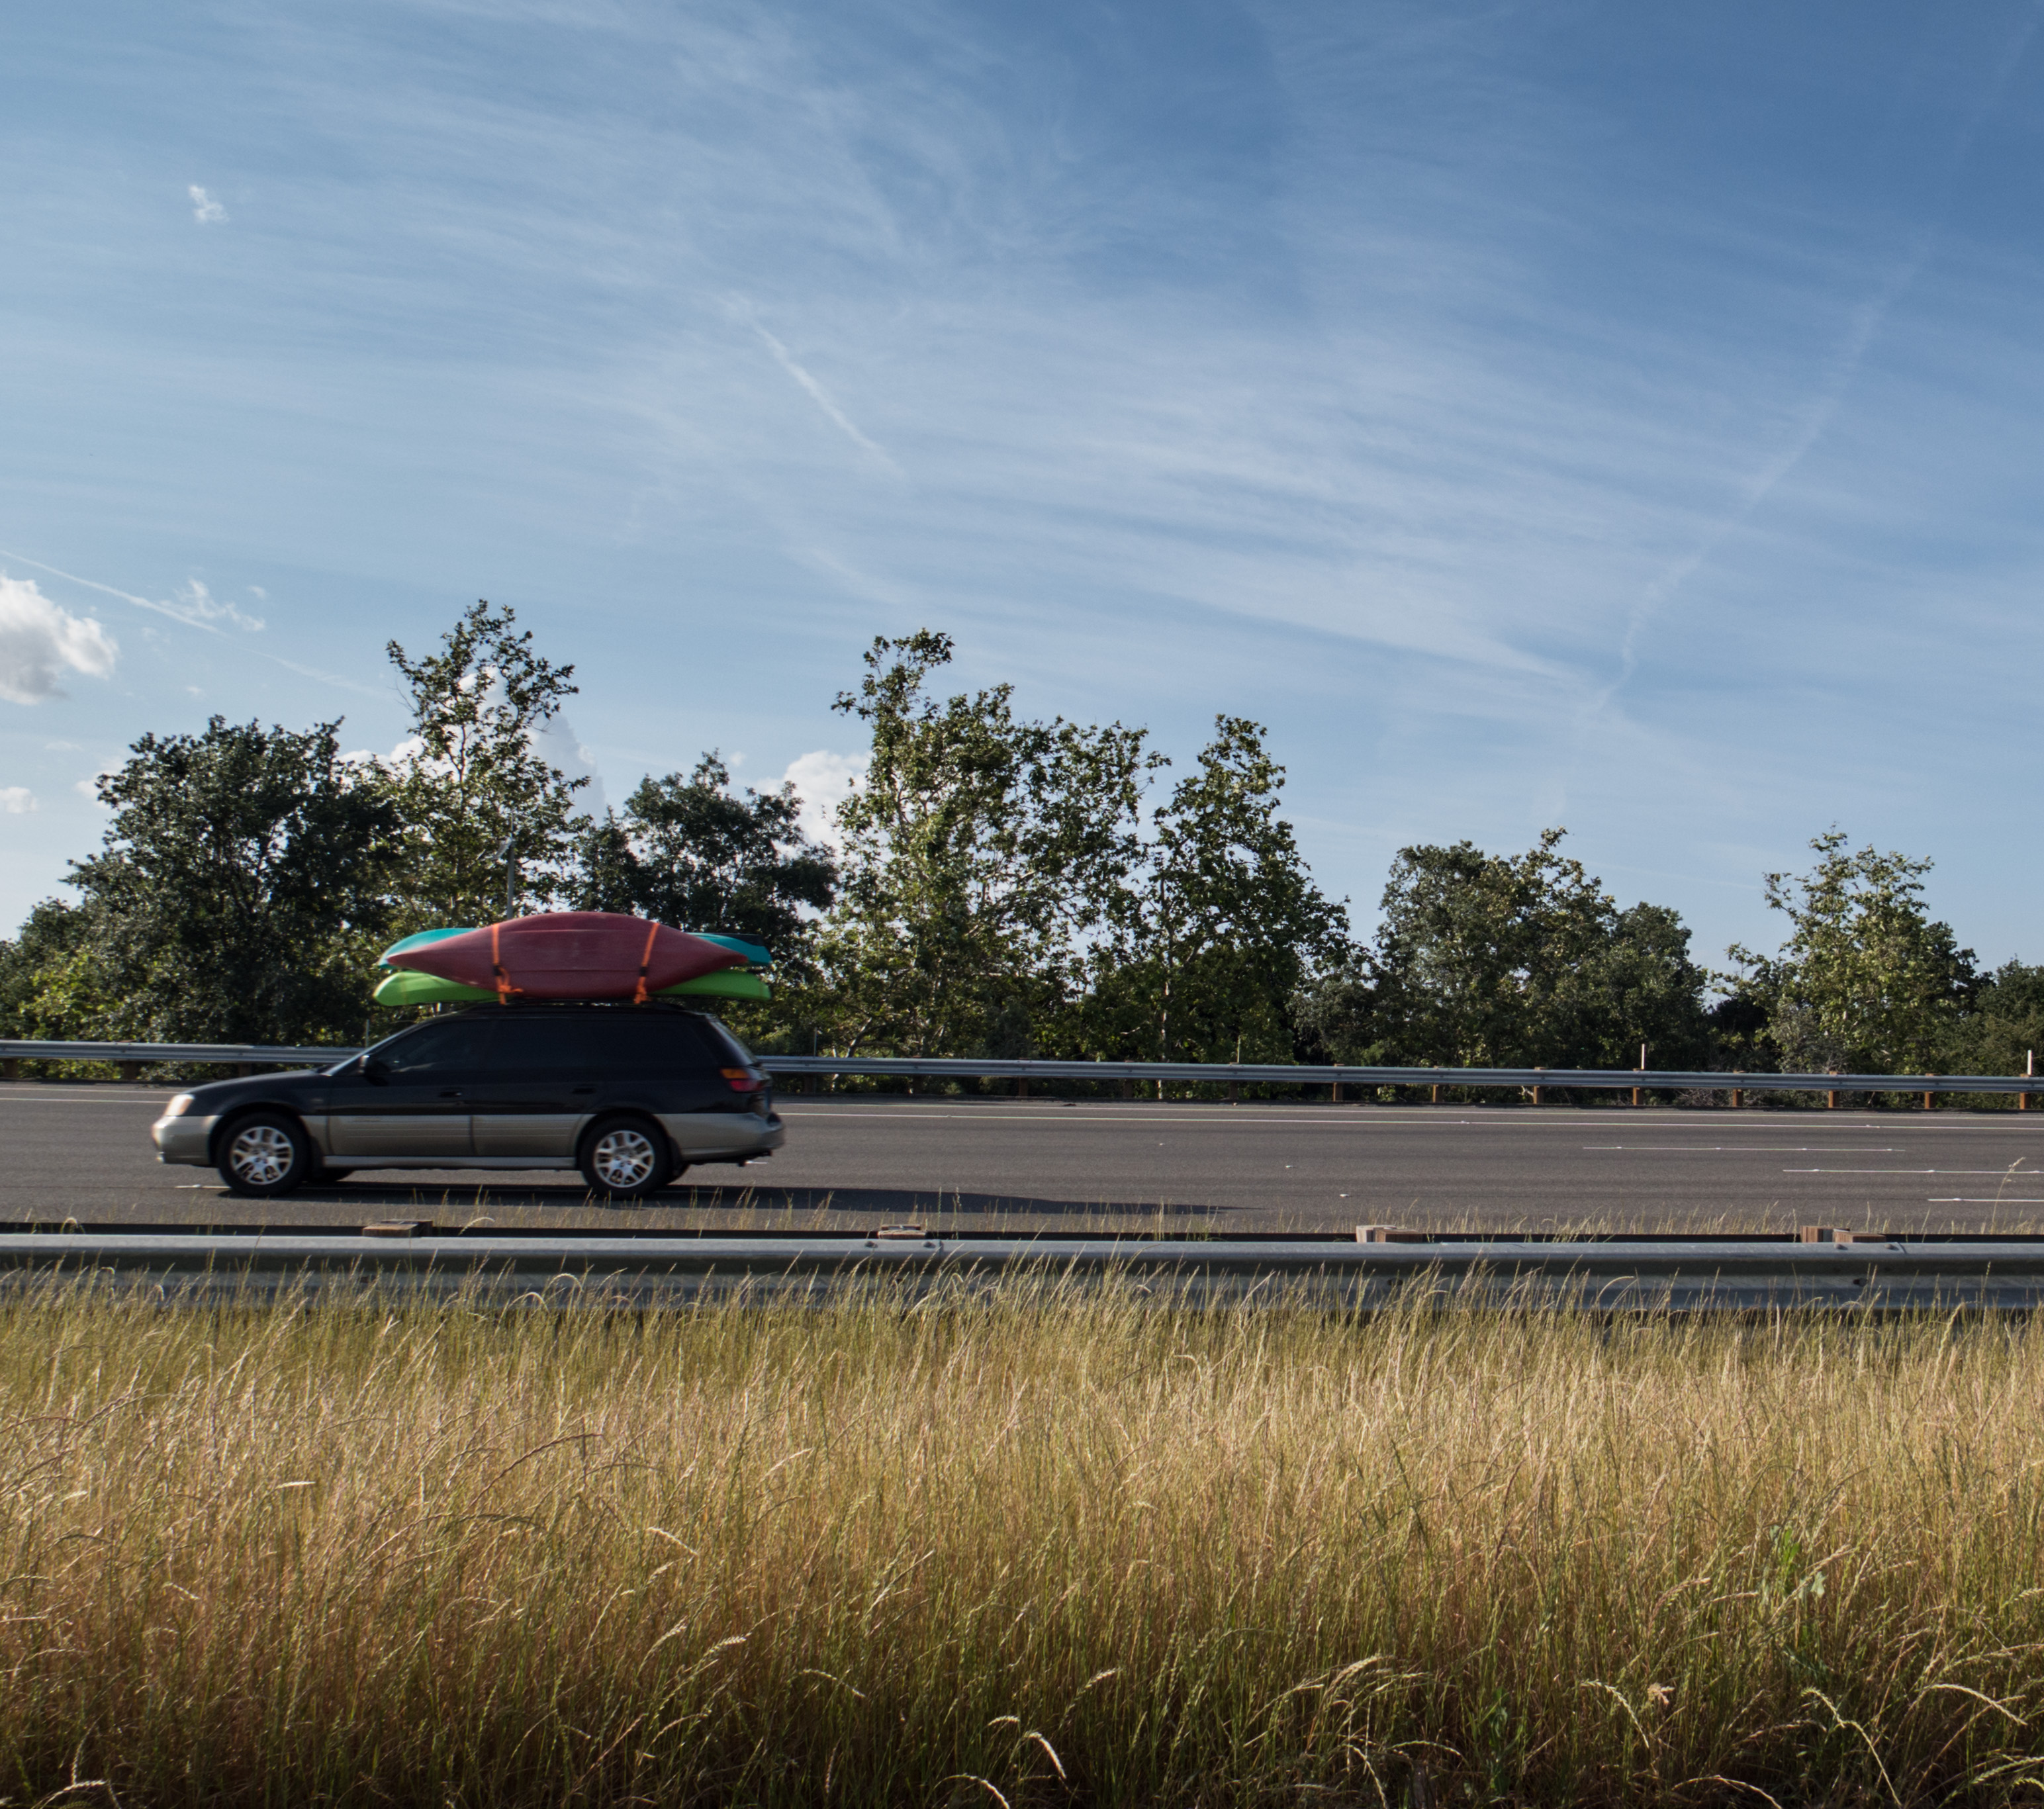
grass, road, field, highway, driving, asphalt, transport, vehicle, road trip, 2016, race track, 366, rural area, atmosphere of earth